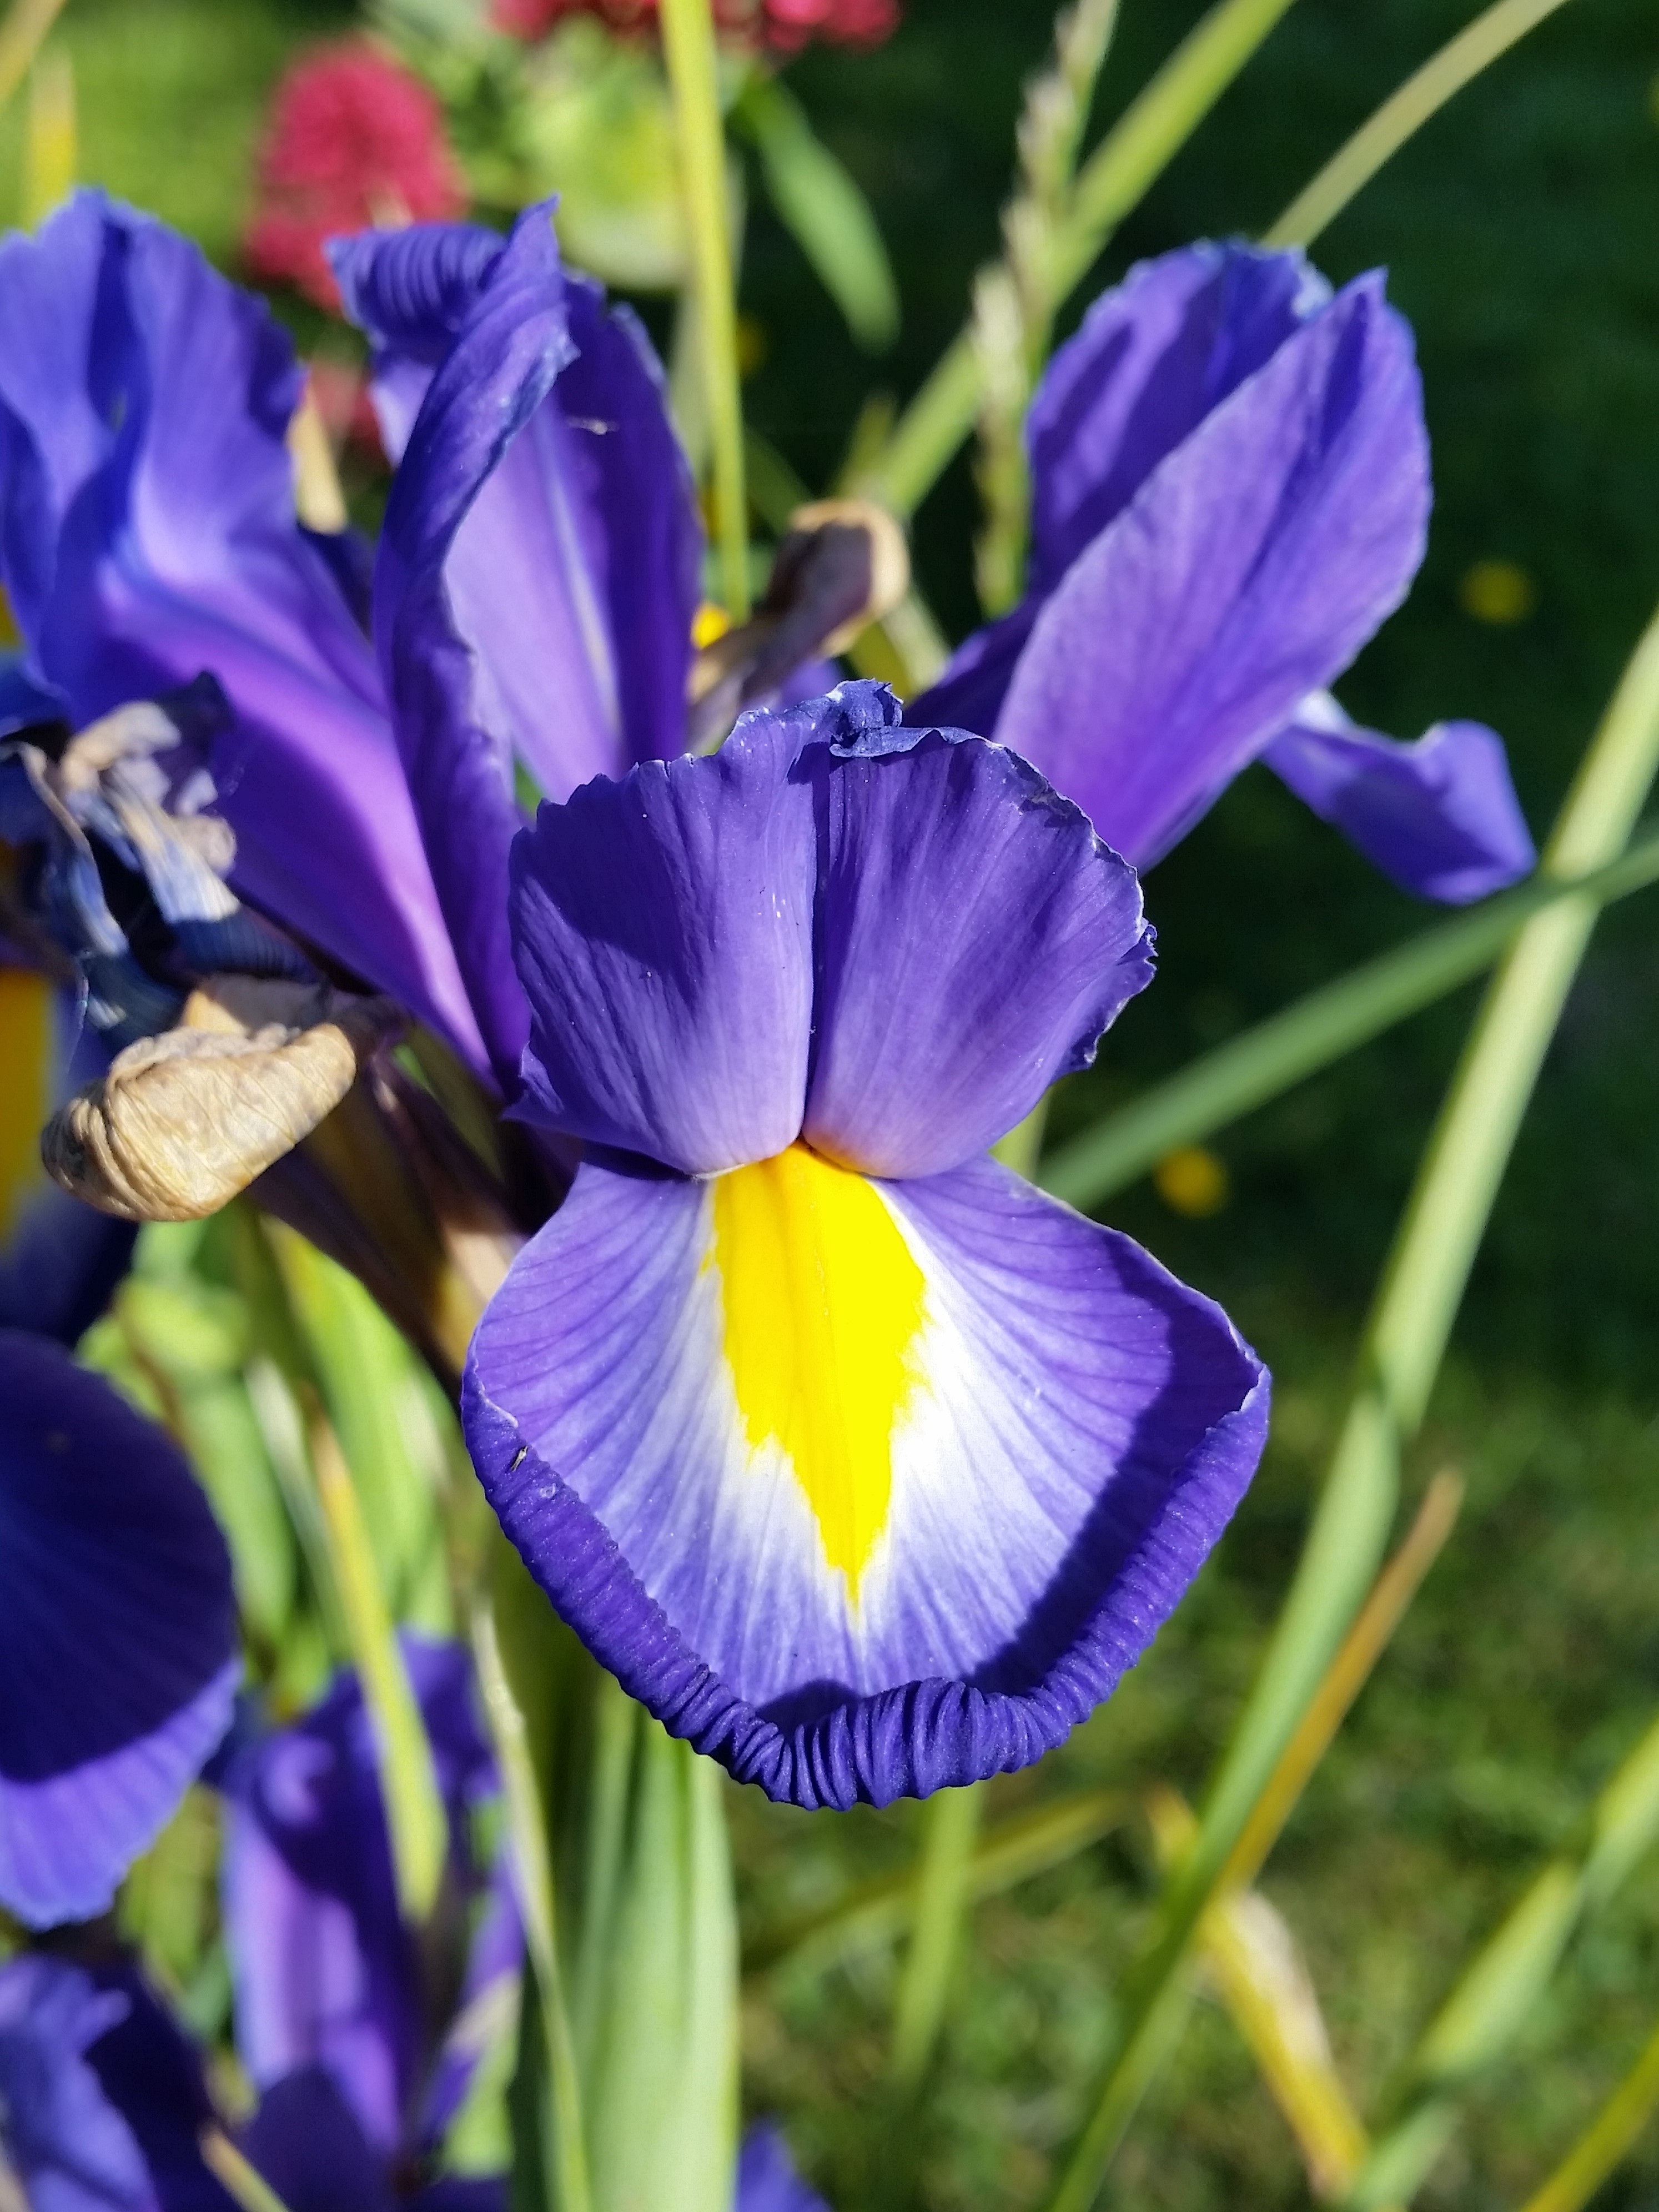
nature, plant, flower, petal, summer, botany, blue, garden, flora, wildflower, iris, eye, vibrant, flowering plant, iris versicolor, land plant, violet family, iris family